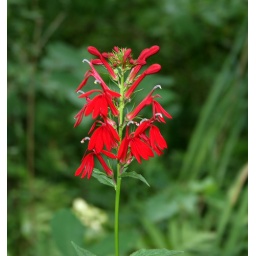
Red flower located on a shaded trail near the lake at Yogi Bear Park near Appleton, Wisconson.